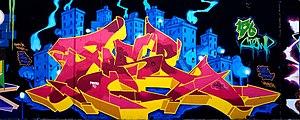
Germán Bel, Fasim est né en 1972 à Barcelone en Espagne, c'est un artiste peintre qui compose avec le papier, le collage, la création numérique, la toile et les espaces urbains, il vit et travaille dans sa maison-atelier à Valence en Espagne.